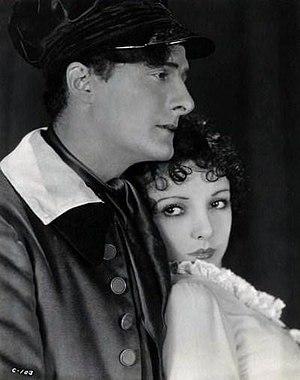
The Red Mark est un film muet américain réalisé par James Cruze, sorti en 1928.
Gaston Glass, de son nom complet Jacques Gaston Oscar Glass, est un acteur, assistant réalisateur et directeur de production d'origine française, naturalisé américain, né le 31 décembre 1899 à Paris 18ᵉ, mort le 11 novembre 1965 à Santa Monica.
Nina Quartero est une actrice américaine, née Gladys Quartararo le 17 mars 1908 à New York, morte le 23 novembre 1985 à Los Angeles — Quartier de Woodland Hills.